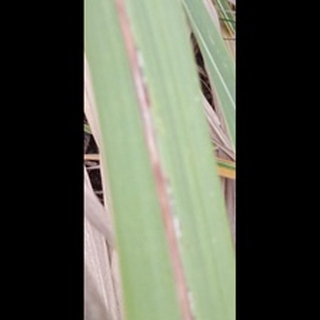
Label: sugarcane_red_rot